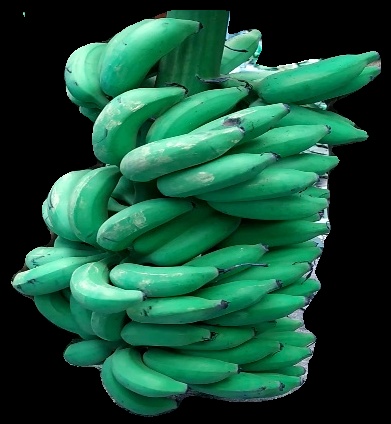
Variety: elakki-bale
Grade: grade1